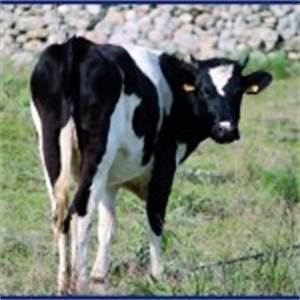
Label: mucca